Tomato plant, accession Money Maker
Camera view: vertical (180 deg); turntable rotation: 0 degrees
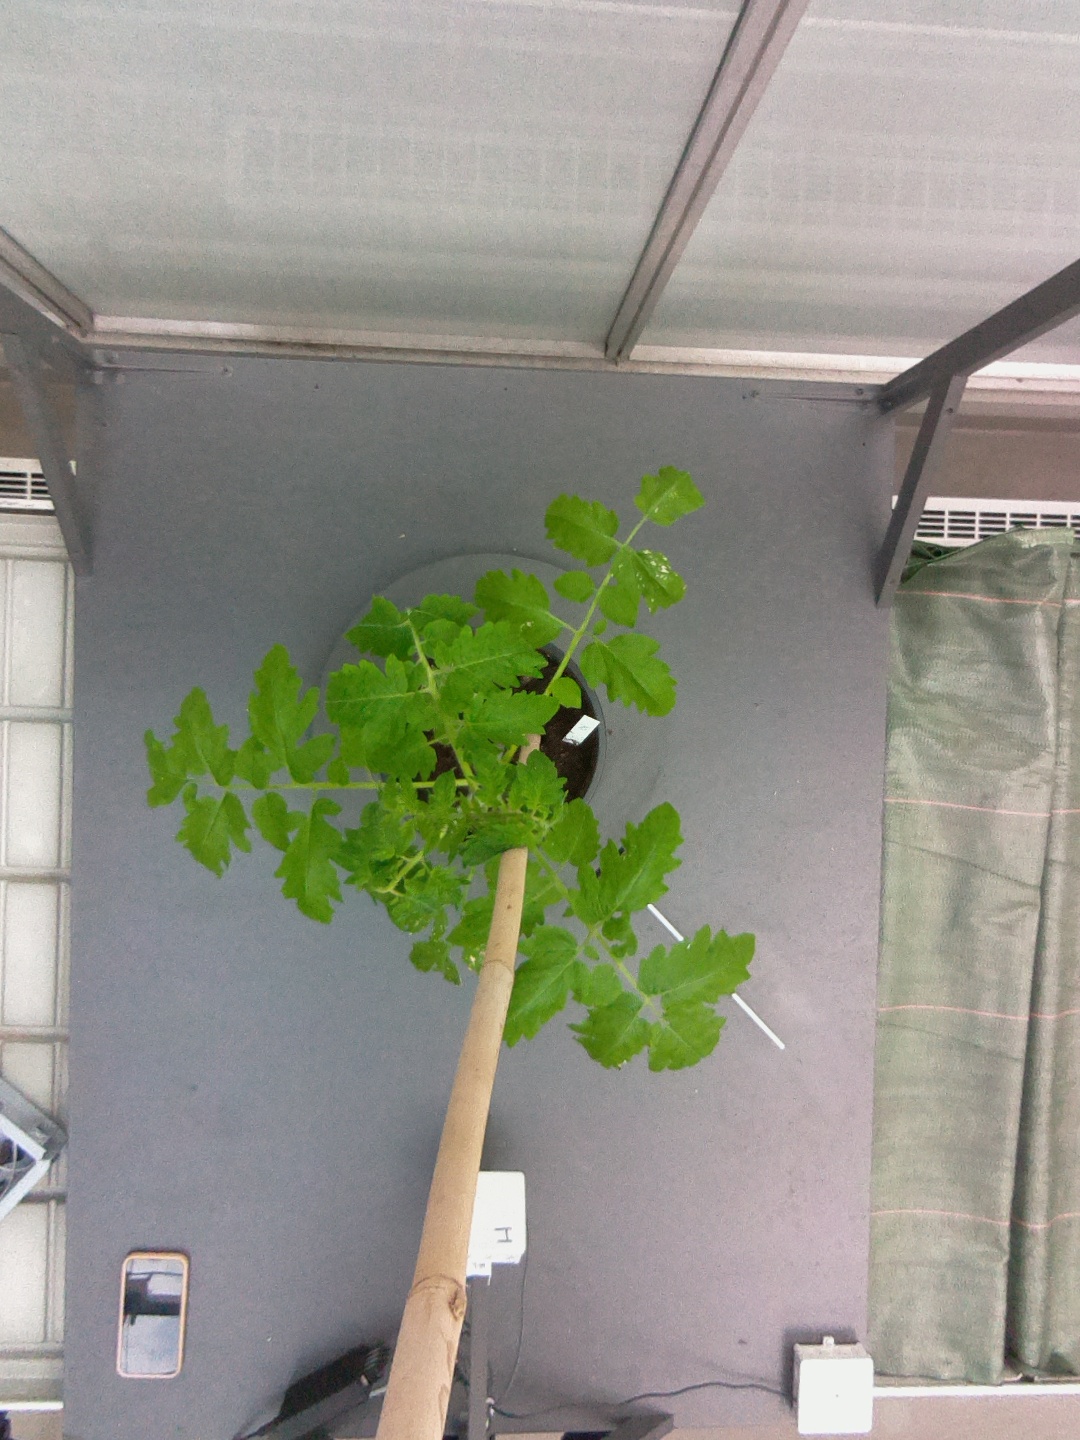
BBCH growth stage 14: 8 of true leaves visible